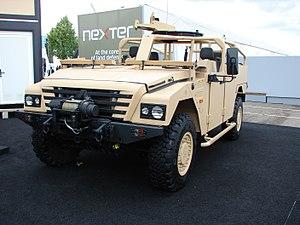
Renault Trucks Defense à Eurosatory 2012